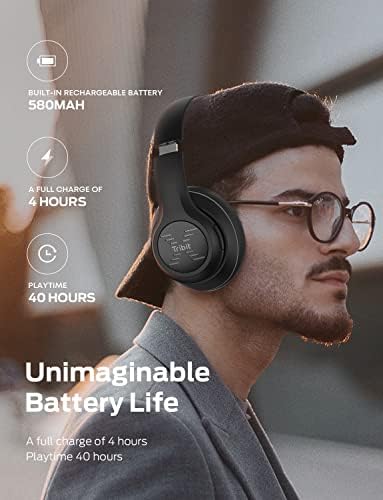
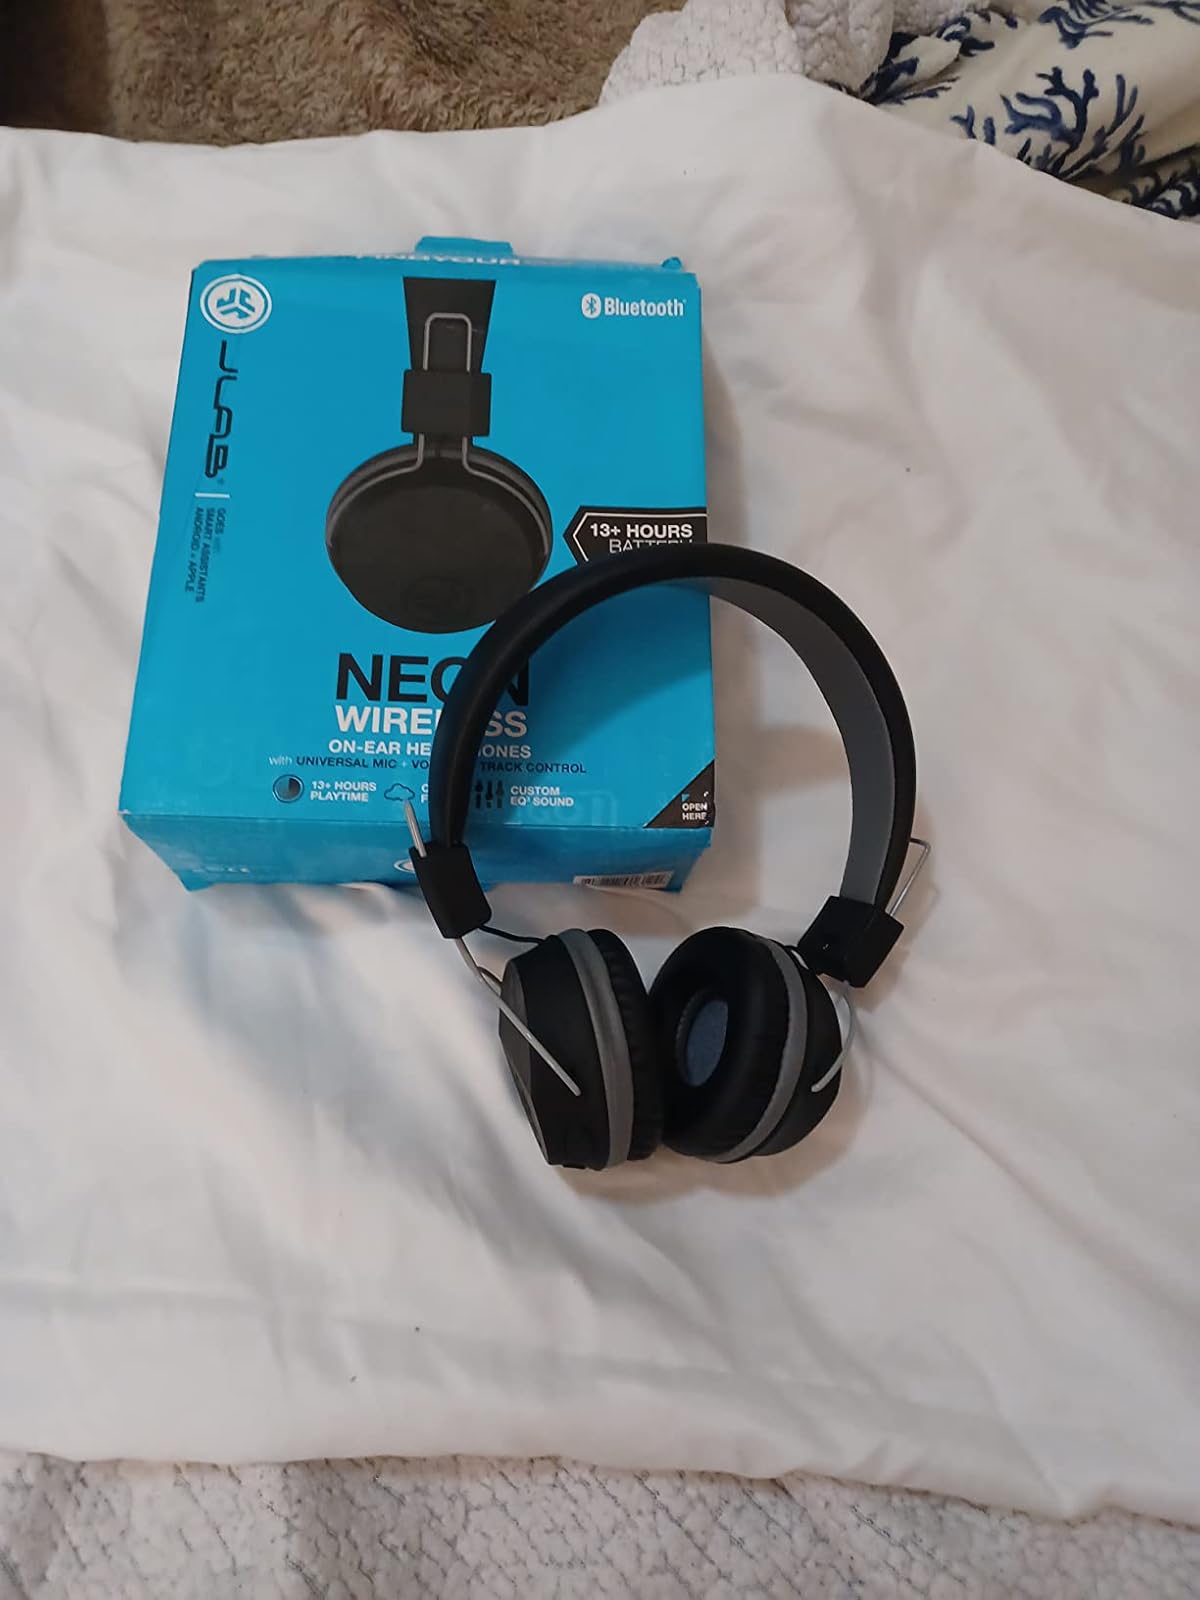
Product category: headphones
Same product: no